Oklahoma State Highway 1

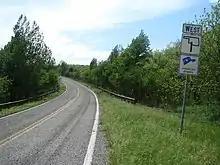
Oklahoma Highway 1 just west of the Arkansas State Line in Le Flore County.

8 miles (12.8 km) northeast of Talihina, SH-1 splits off of US-271. This begins the final 26 miles (41 km) of the highway, officially named the Talimena Drive because it runs from Talihina to Mena, Arkansas. This highway, a National Scenic Byway since January 2005, runs through the Ouachita National Forest and the Winding Stair Mountains, and has no shoulders. It features special 'vistas' – parking lots placed off the road at especially scenic parts of the highway. At either end of the Talimena Drive, signs are posted stating that the highway is closed during cold and foggy conditions, and that no snow control is provided.